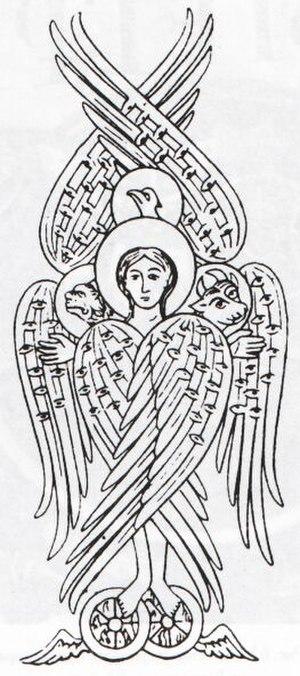
L'expression hiérarchie céleste désigne, dans la théologie chrétienne, une stratification systématique des créatures angéliques. Il ne s'agit pas d'un dogme, mais d'une opinion théologique, qui a trouvé sa formulation classique au Vᵉ siècle, dans l'œuvre du Pseudo-Denys, en même temps que la notion de hiérarchie ecclésiastique, et par analogie avec celle-ci. En Occident, à partir de la fin du Moyen Âge, cette systématisation de la sphère des anges connaîtra une désaffection progressive.